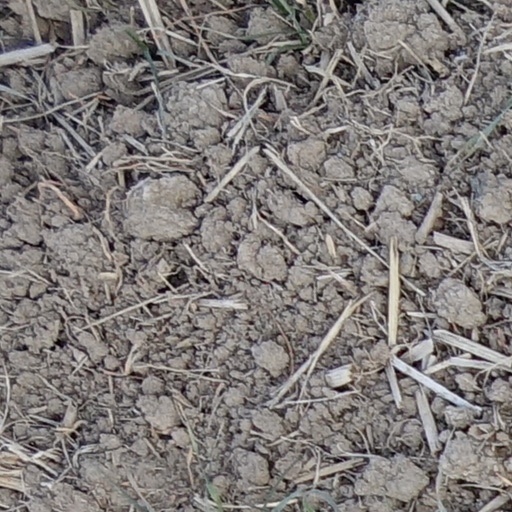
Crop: wheat